Mughal conquest of Chittagong

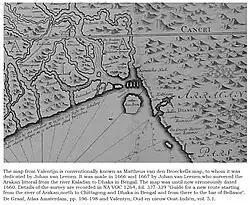
Entrance, River Map

The Kingdom of Mrauk U was established in Chittagong region of Bengal for about a hundred years in the medieval period after overthrowing the Sultans of Bengal. Since this victory, Chittagong has never been outside the administrative and political sphere of Bengal. Chittagong has always been associated with Bengal, as the entry point to Bengal, regardless of who ruled this land: Mughals, British, Pakistan, independent Bangladesh.